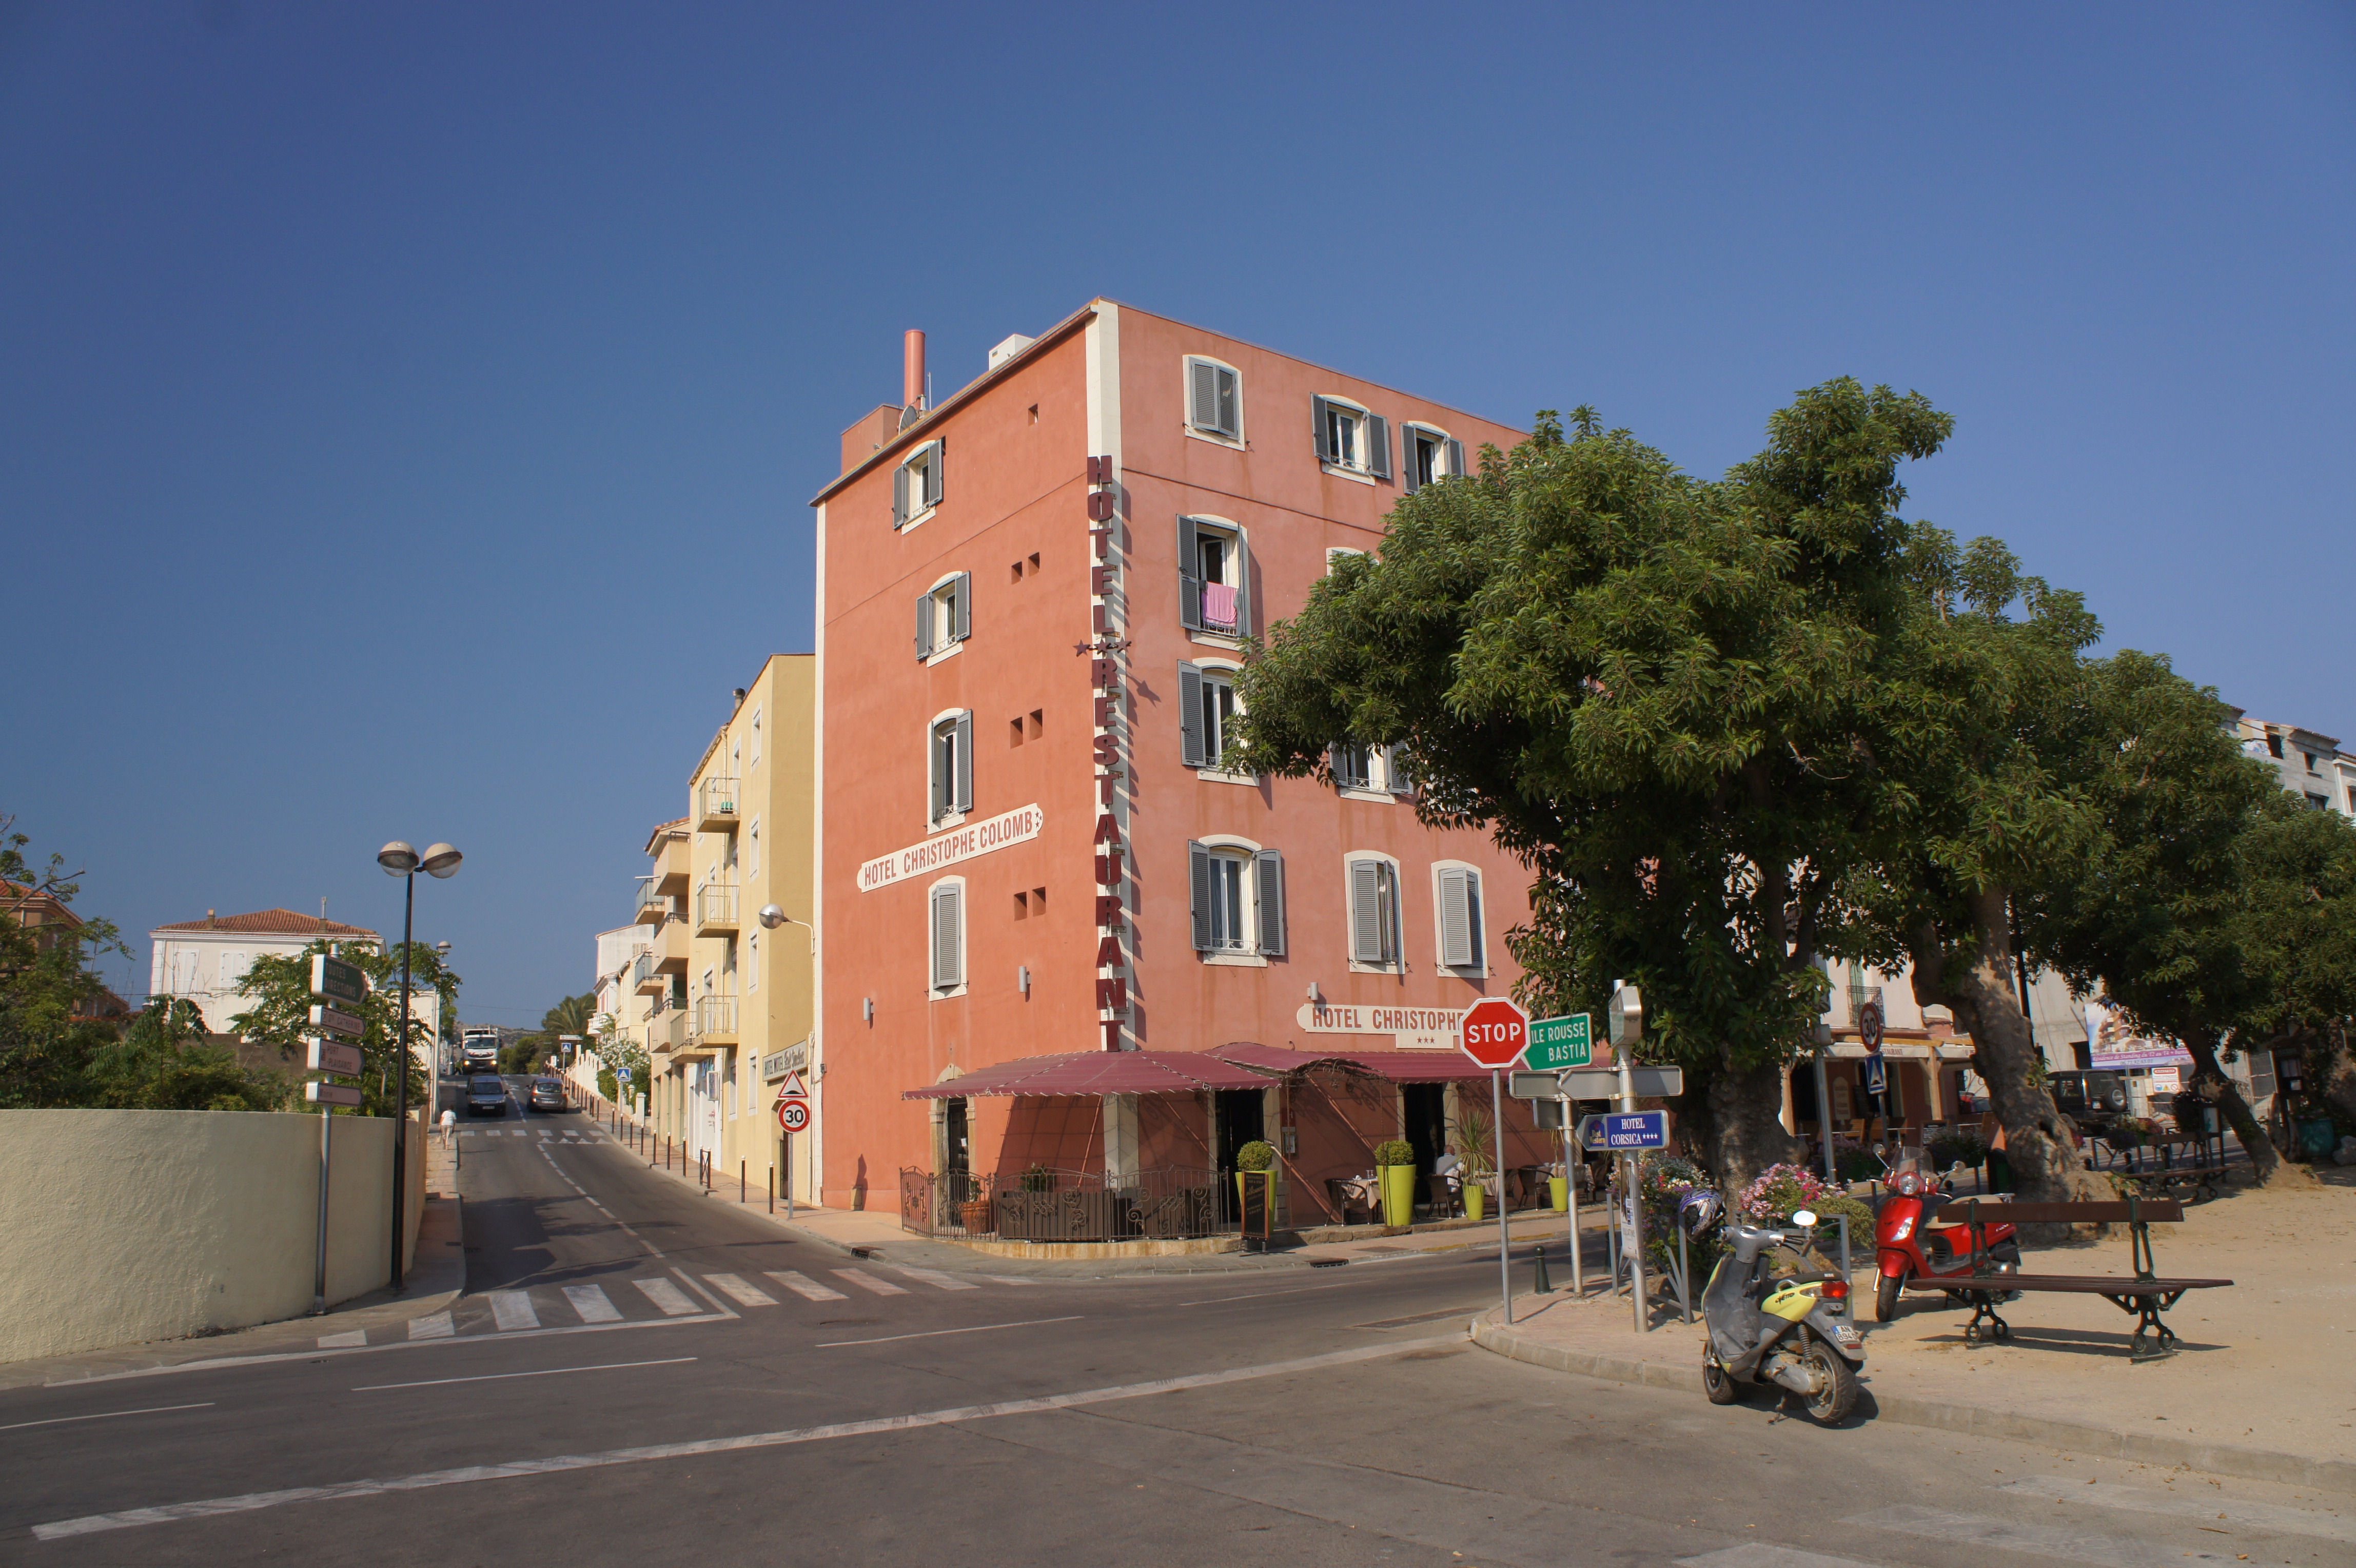
road, town, building, city, downtown, plaza, corner, town square, estate, neighbourhood, residential area, human settlement